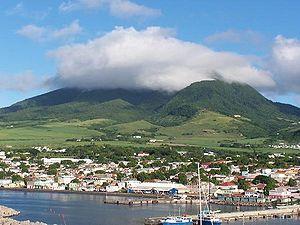
Saint-Christophe, en anglais Saint Kitts, est une île des petites Antilles qui est la plus grande partie de la fédération qu'elle forme avec Niévès pour constituer l'État de Saint-Christophe-et-Niévès.
Cet article recense les sites inscrits au patrimoine mondial à Saint-Christophe-et-Niévès.
Cet article vise à donner une liste exhaustive des colonies et possessions françaises au cours de l'Histoire, quel que soit leur statut.
La ville de Basseterre, avec une population estimée à 13 200 habitants en 2001, est la capitale de l'État de Saint-Christophe-et-Niévès dans les petites Antilles et se trouve sur l'île Saint-Christophe. Elle est l'un des principaux dépôts commerciaux des petites Antilles. Le raffinage du sucre de canne, activité industrielle principale, a cessé en 2005.
Saint-Christophe-et-Niévès, en forme longue la Fédération de Saint-Christophe-et-Niévès, Saint-Christophe-et-Nevis ou Saint-Kitts-et-Nevis, en anglais : Saint Kitts and Nevis et Federation of Saint Kitts and Nevis, est un État situé dans les petites Antilles, dans la région des Caraïbes, composé des îles Saint-Christophe et Niévès, associées sous forme de fédération. D'une superficie de 261 km², Saint-Christophe-et-Niévès est le plus petit pays d'Amérique du Nord.